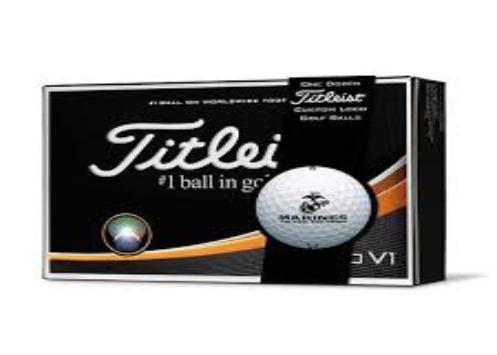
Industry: Sports